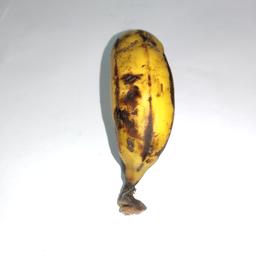
Banana variety: Sagor Kola